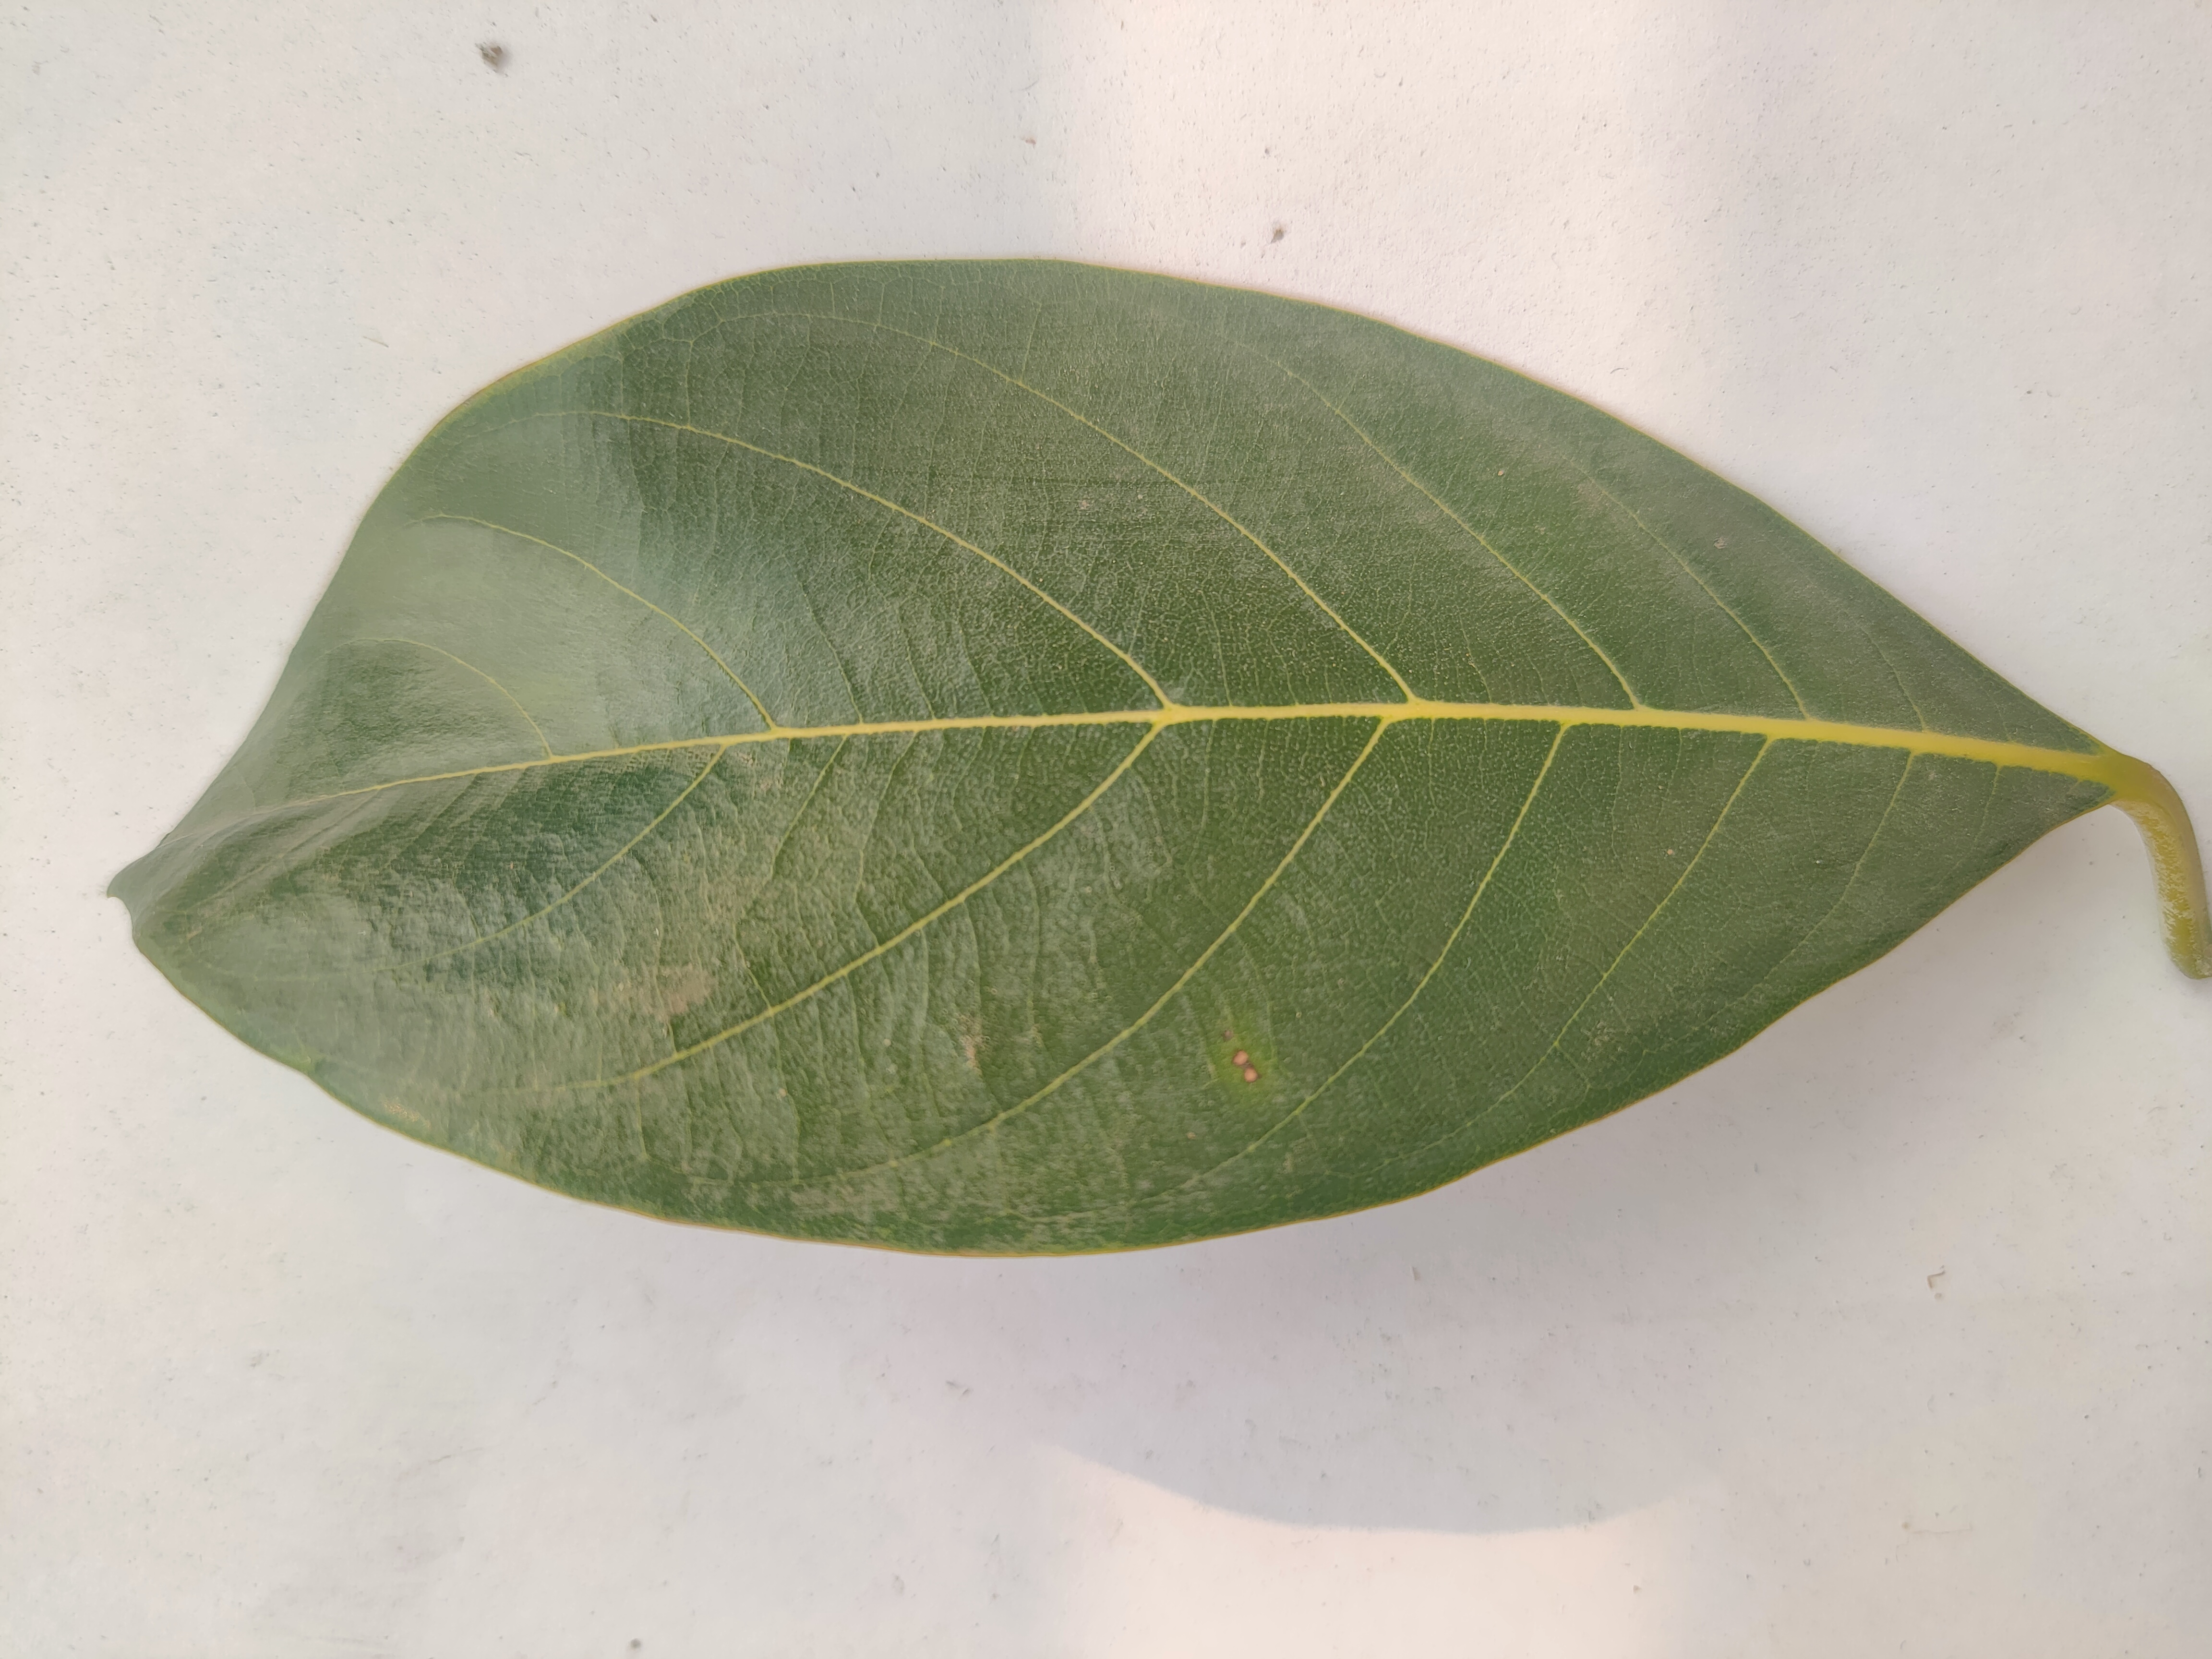
Leaf variety: Jackfruit